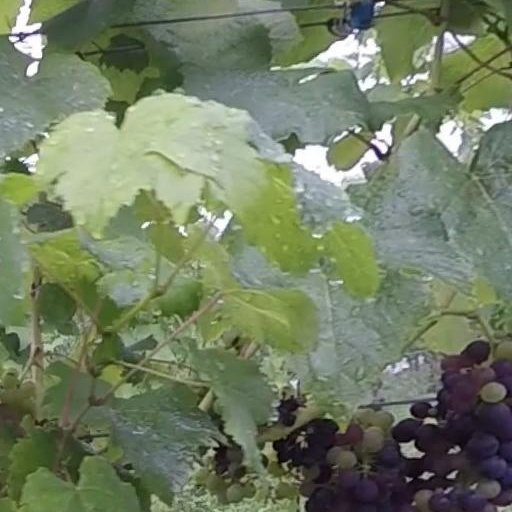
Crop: grape